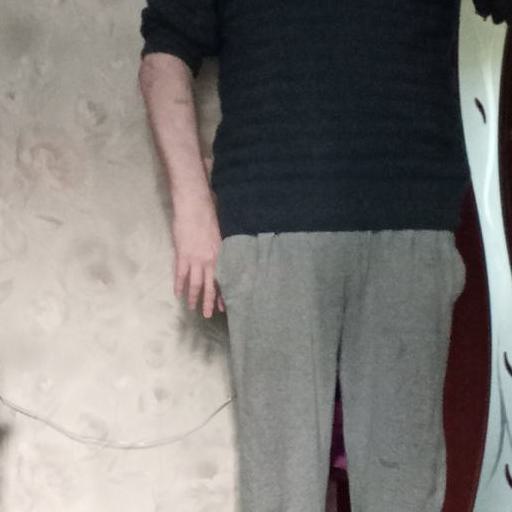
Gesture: no_gesture